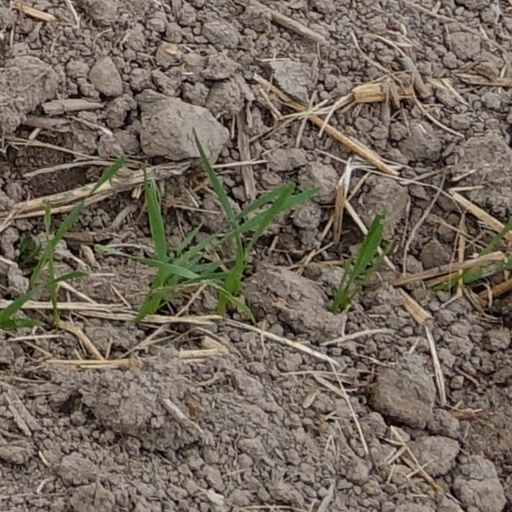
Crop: wheat